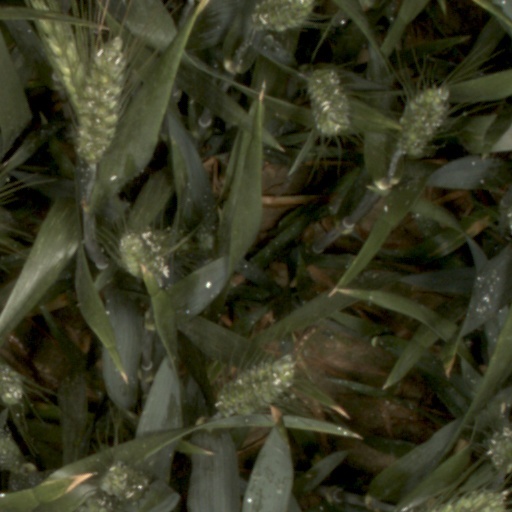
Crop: wheat